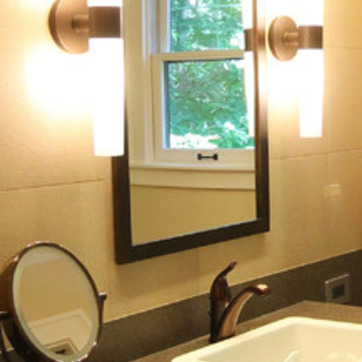
Material: mirror